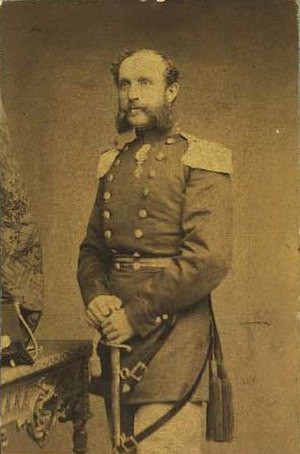
Theodor Zeilau
Theodor Zeilau